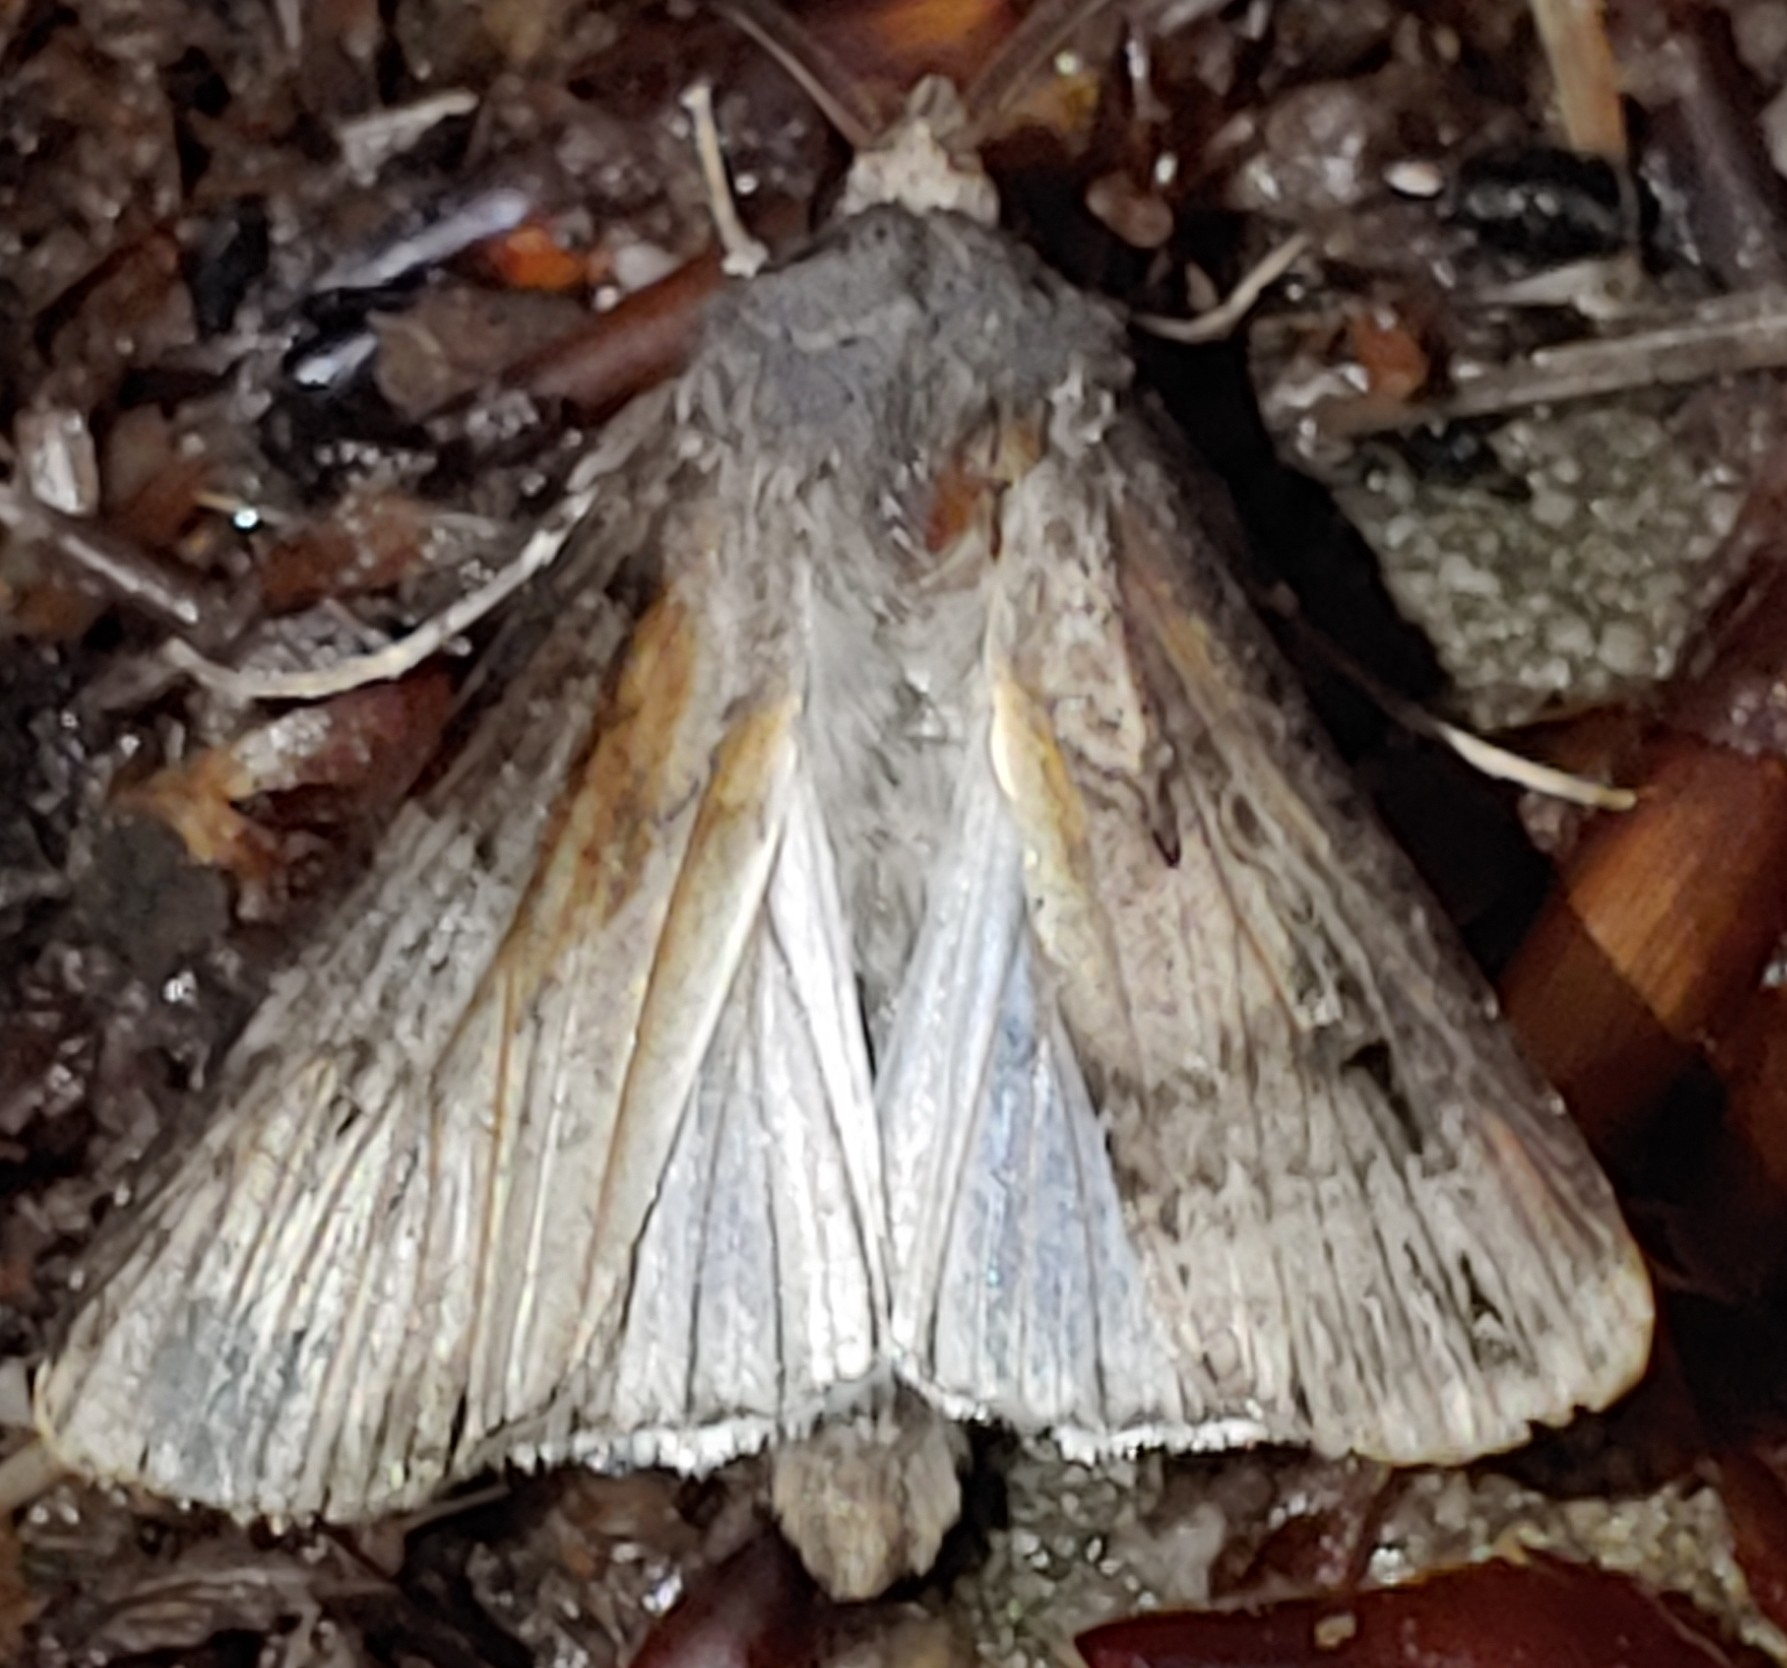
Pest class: cutworms